Terry Morgan

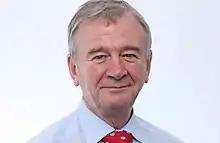
Sir Terry Morgan

Terry Morgan was born in 1948. His early education was at Croesycelliog Secondary Modern School. He studied for an HND at Newport and Monmouthshire College of Technology. Morgan graduated from Birmingham University with an MSc degree in Engineering Production and Management.